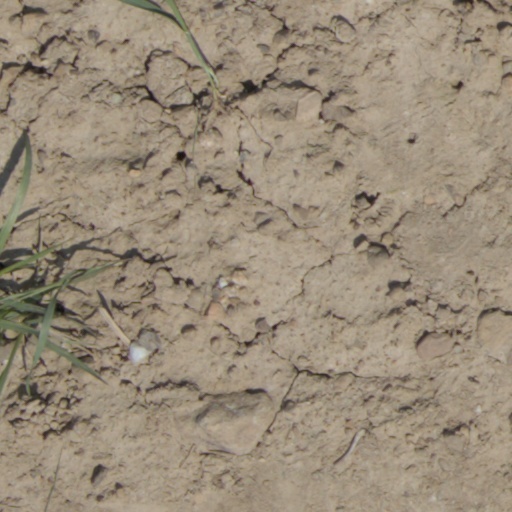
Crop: wheat